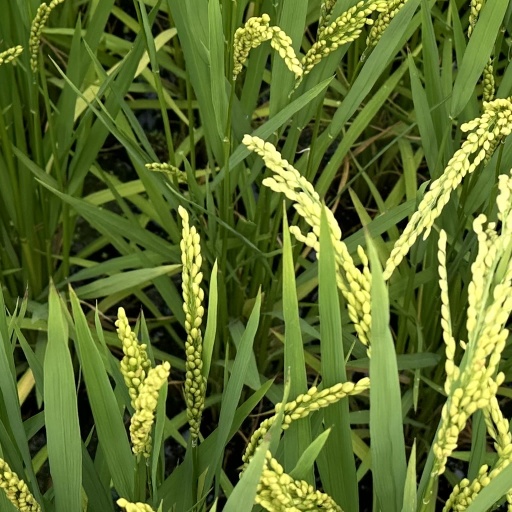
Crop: rice